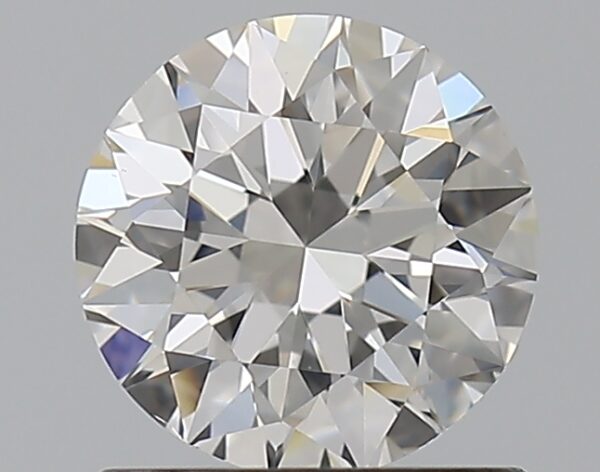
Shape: round
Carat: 0.8
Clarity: VS2
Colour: F
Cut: EX
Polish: EX
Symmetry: EX
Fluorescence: ST
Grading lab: GIA
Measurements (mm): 5.92 x 5.95 x 3.72